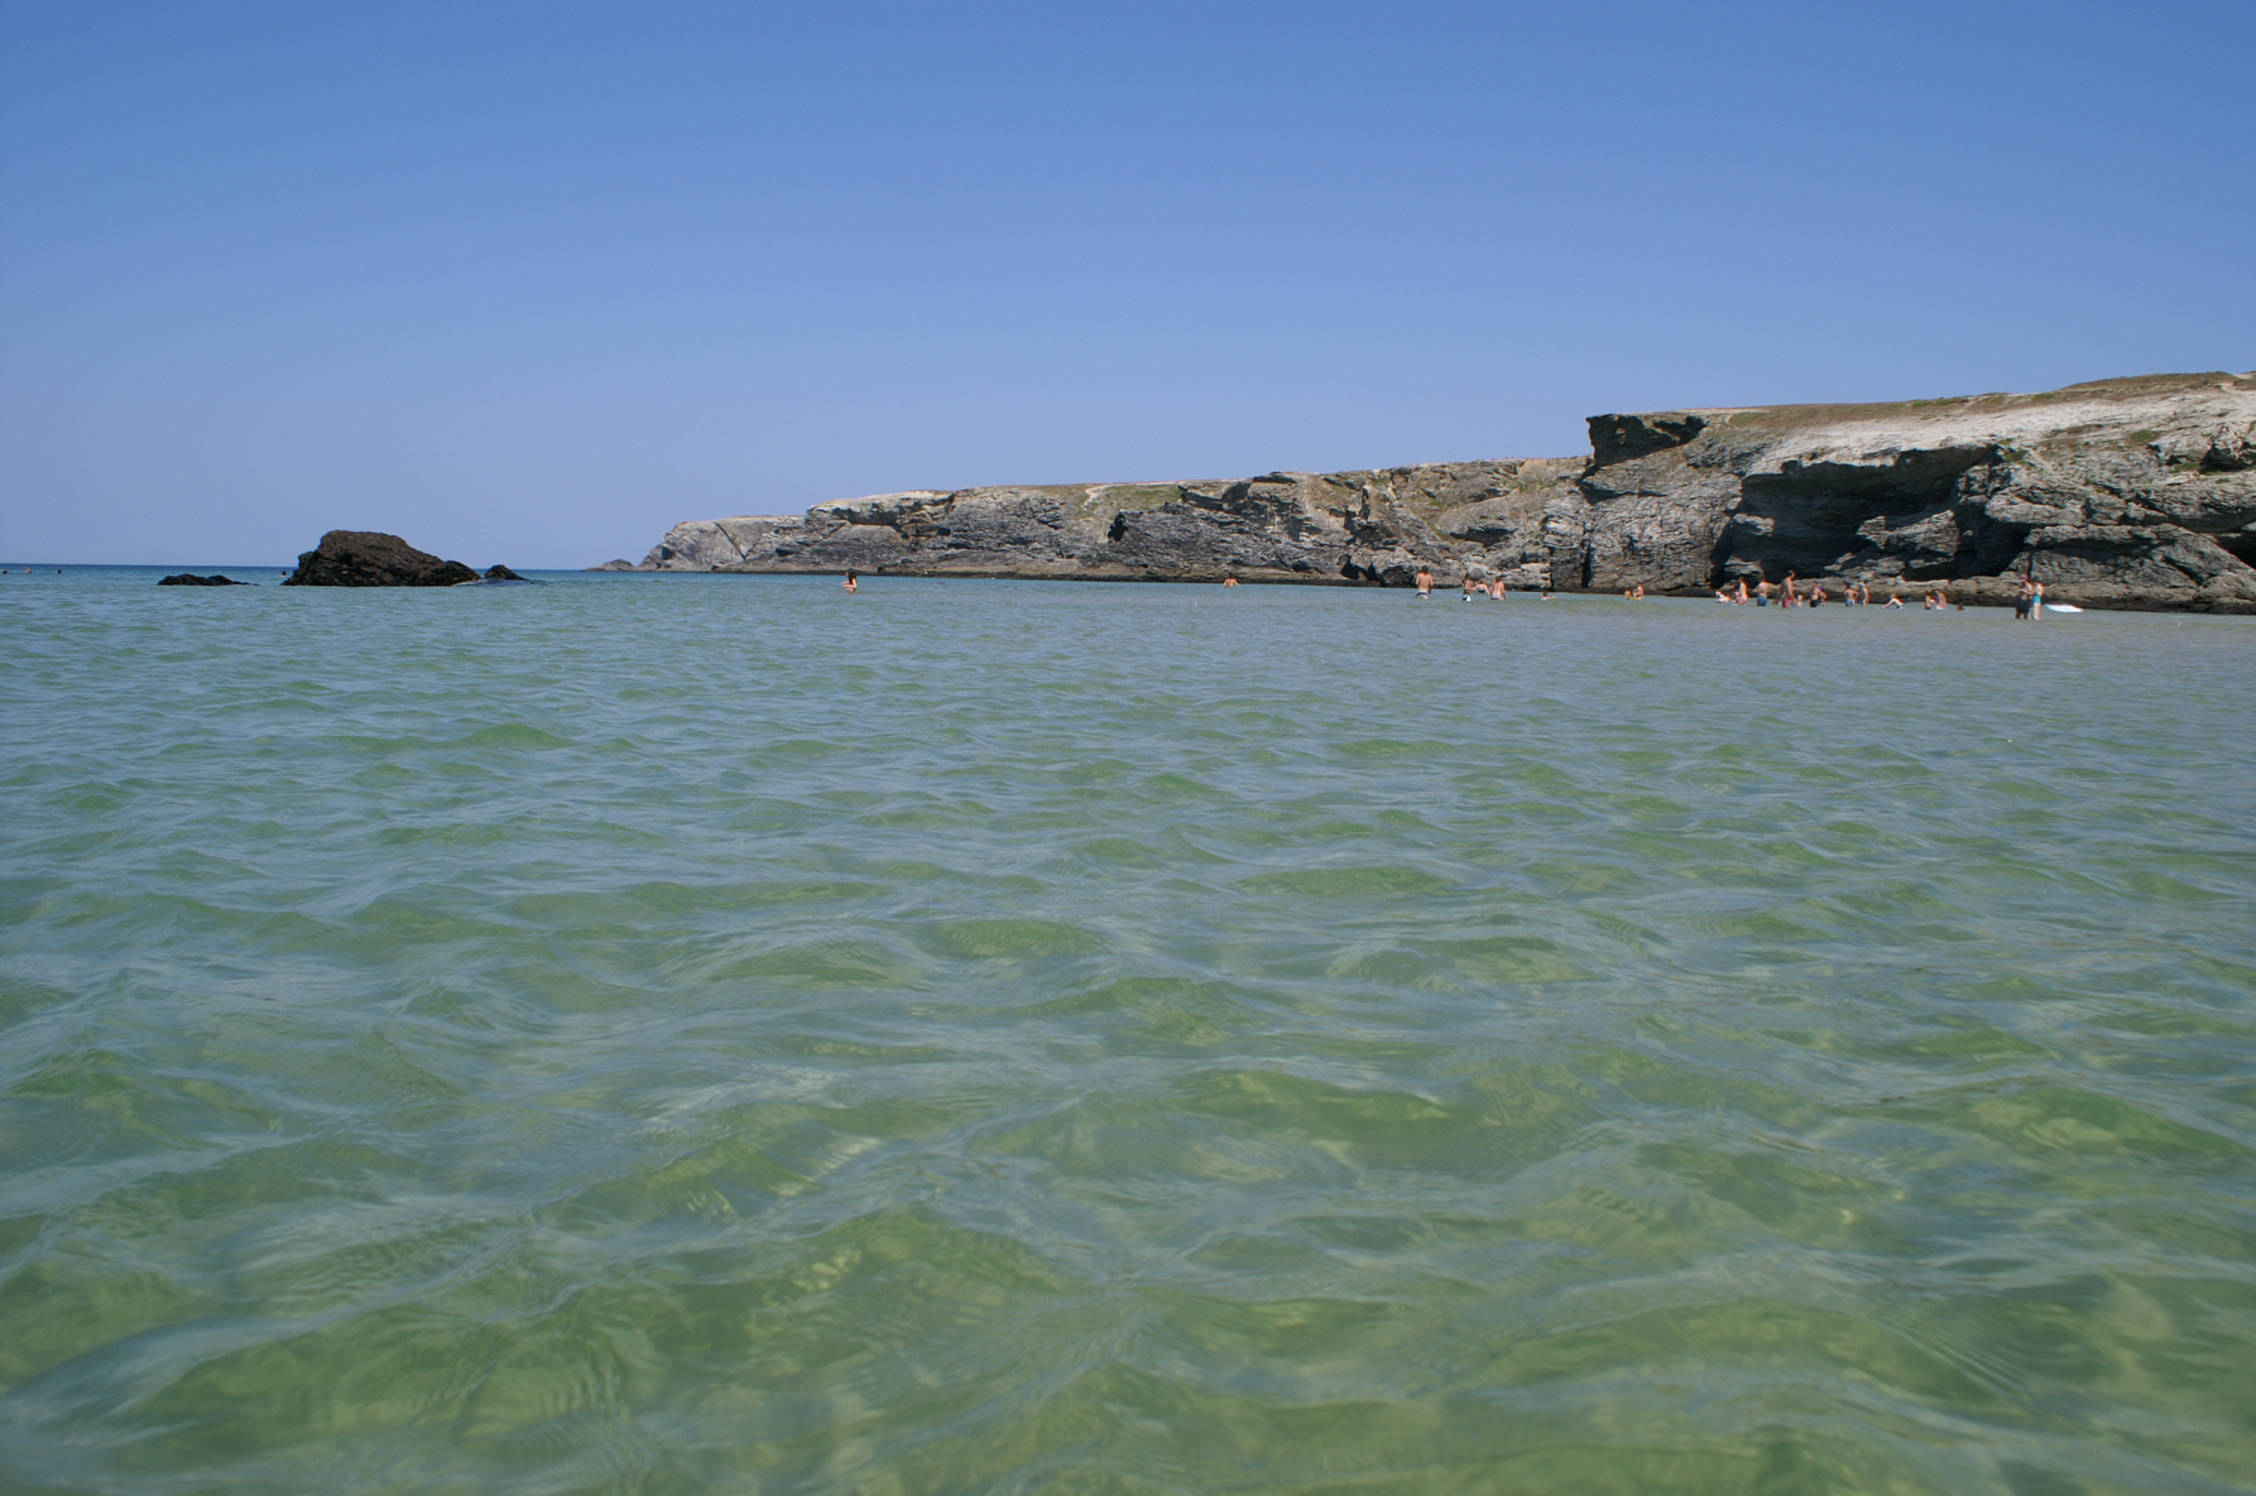
beach, sea, coast, ocean, shore, wave, lake, vacation, france, cove, inlet, plaza, lagoon, bay, terrain, body of water, strand, plage, cool image, playa, praia, atlantique, atlantic, bach, vague, spiaggia, cape, brittany, bretagne, morbihan, welle, belleile, rand, atlantik, ranta, strndinni, donnant